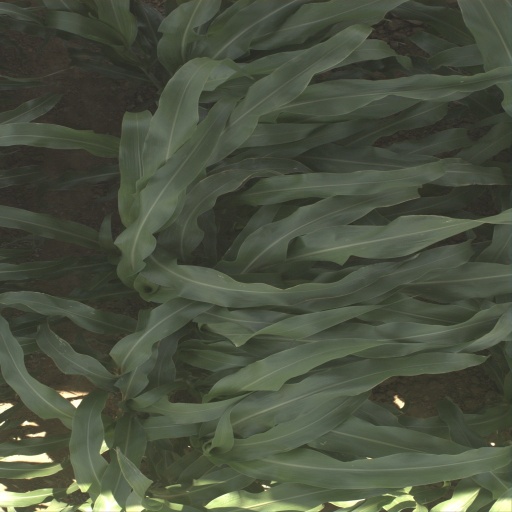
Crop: sorghum